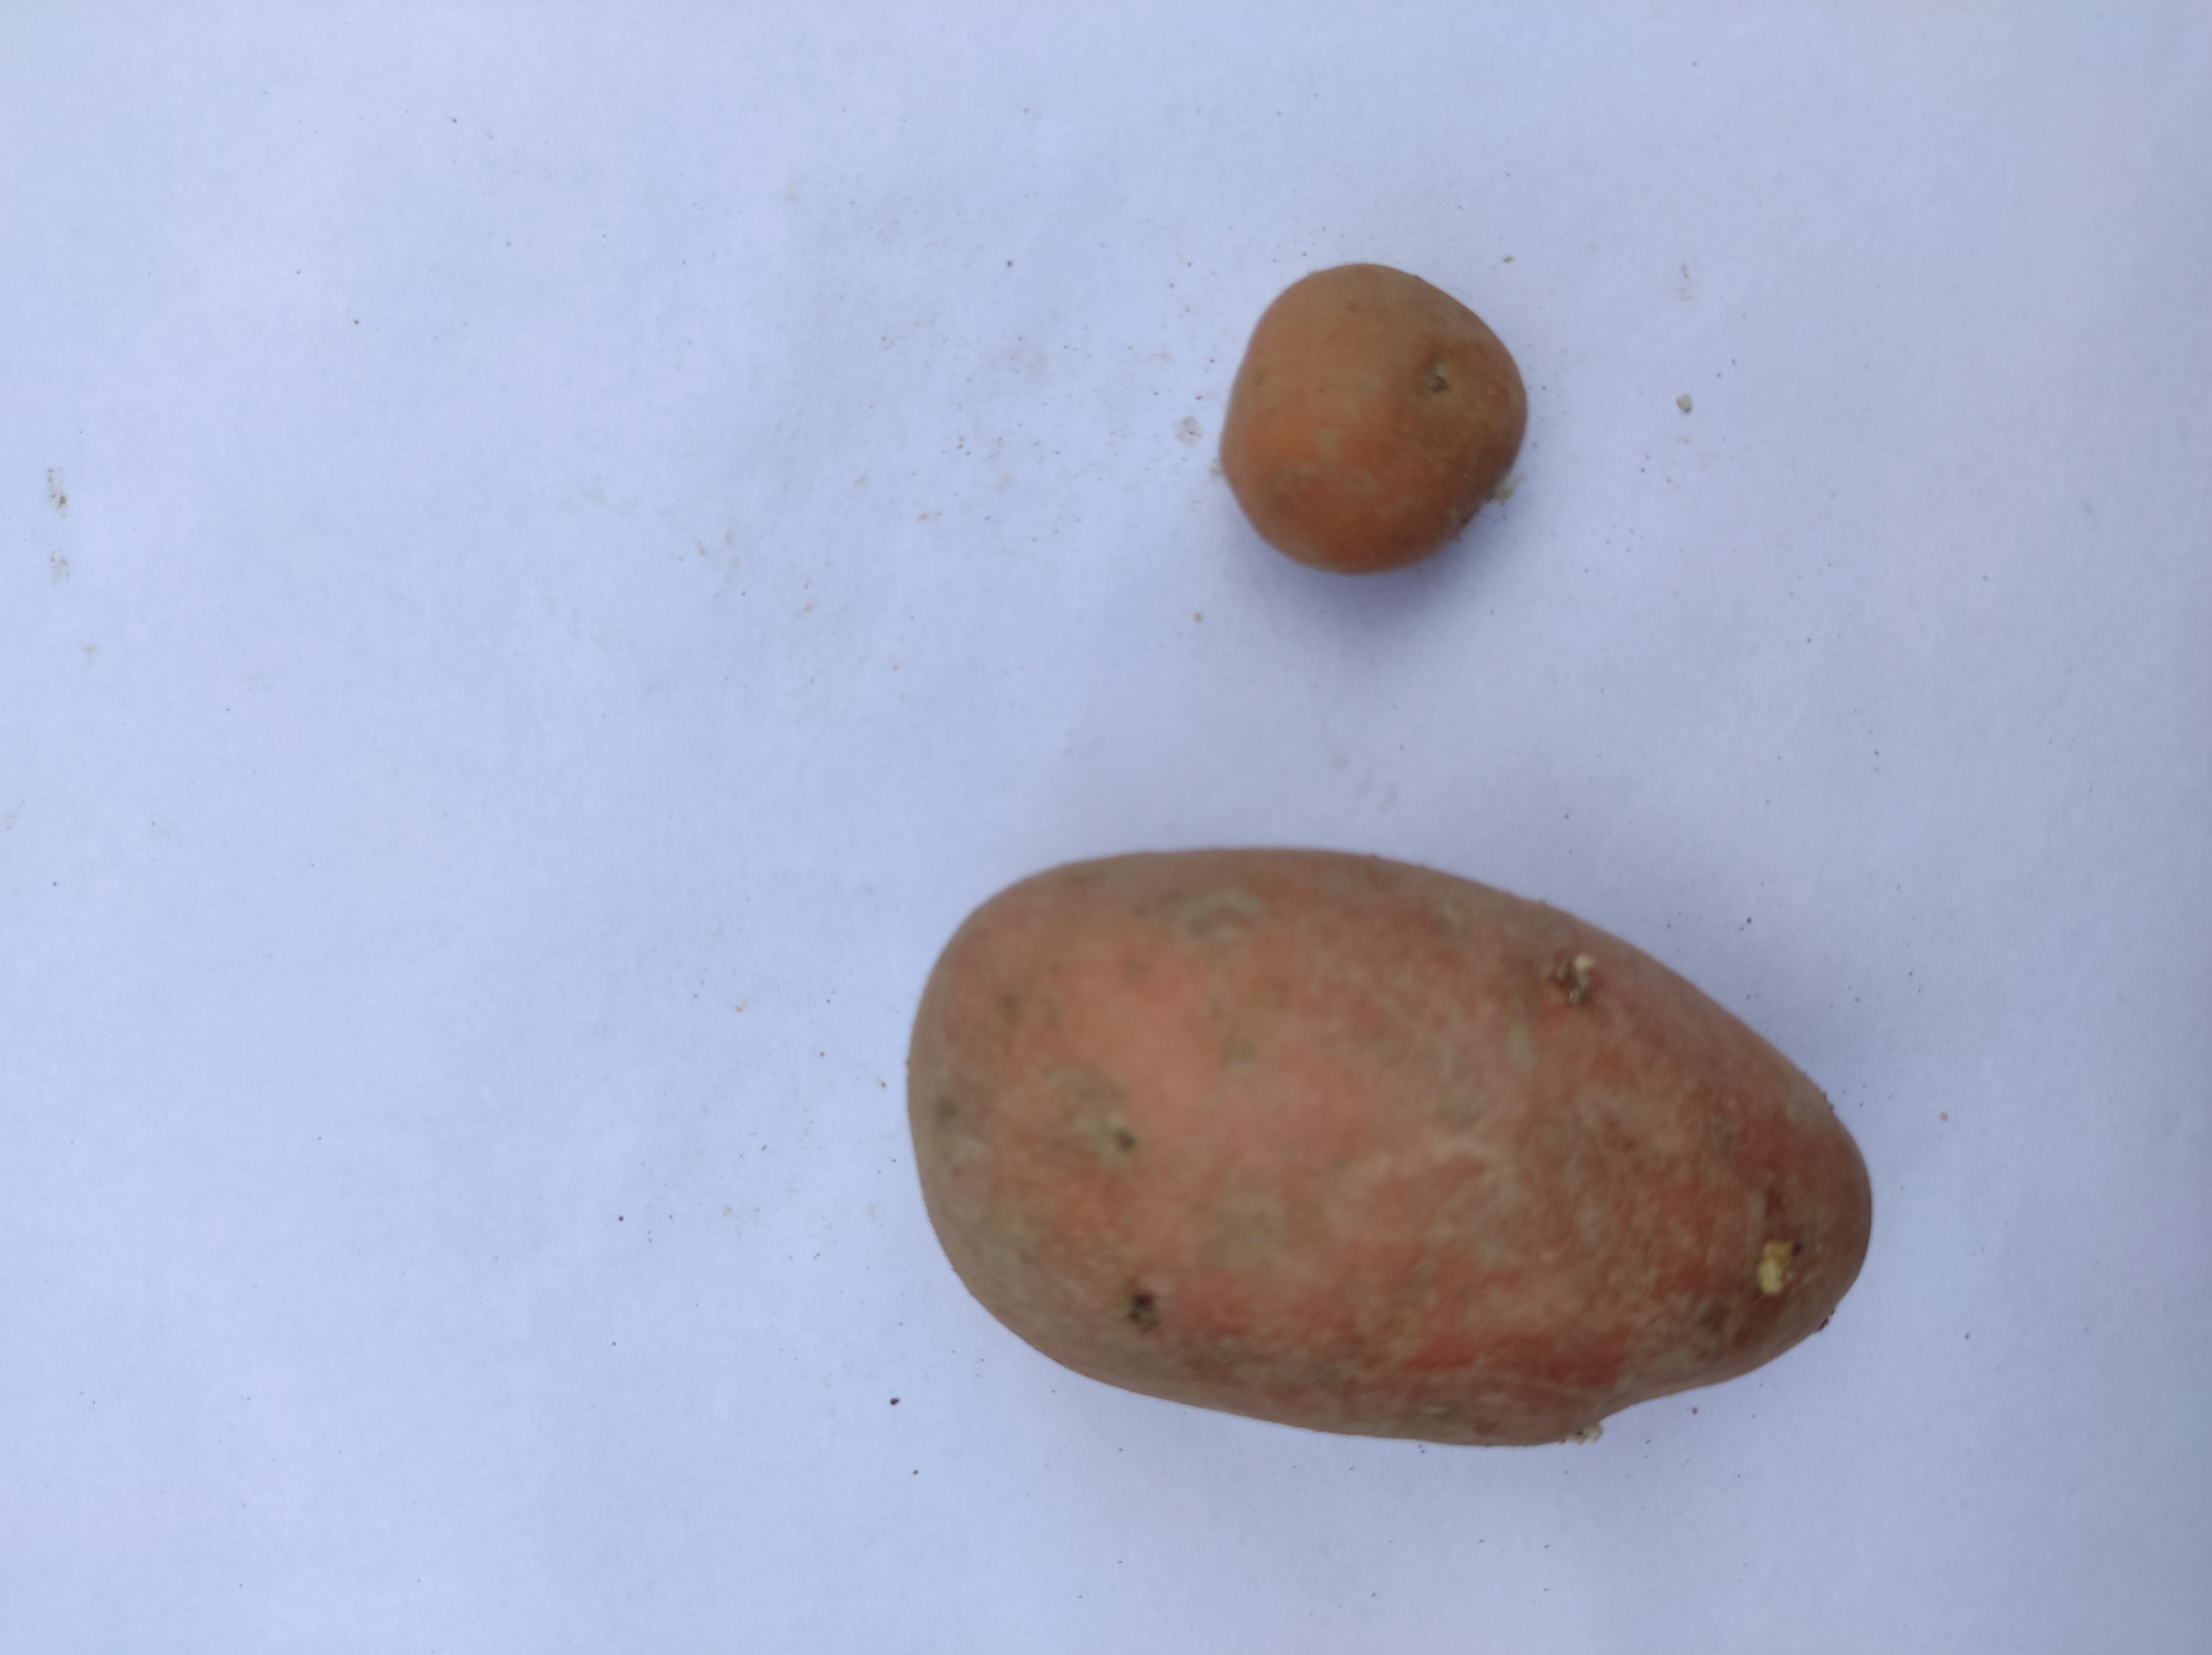
Label: Potato